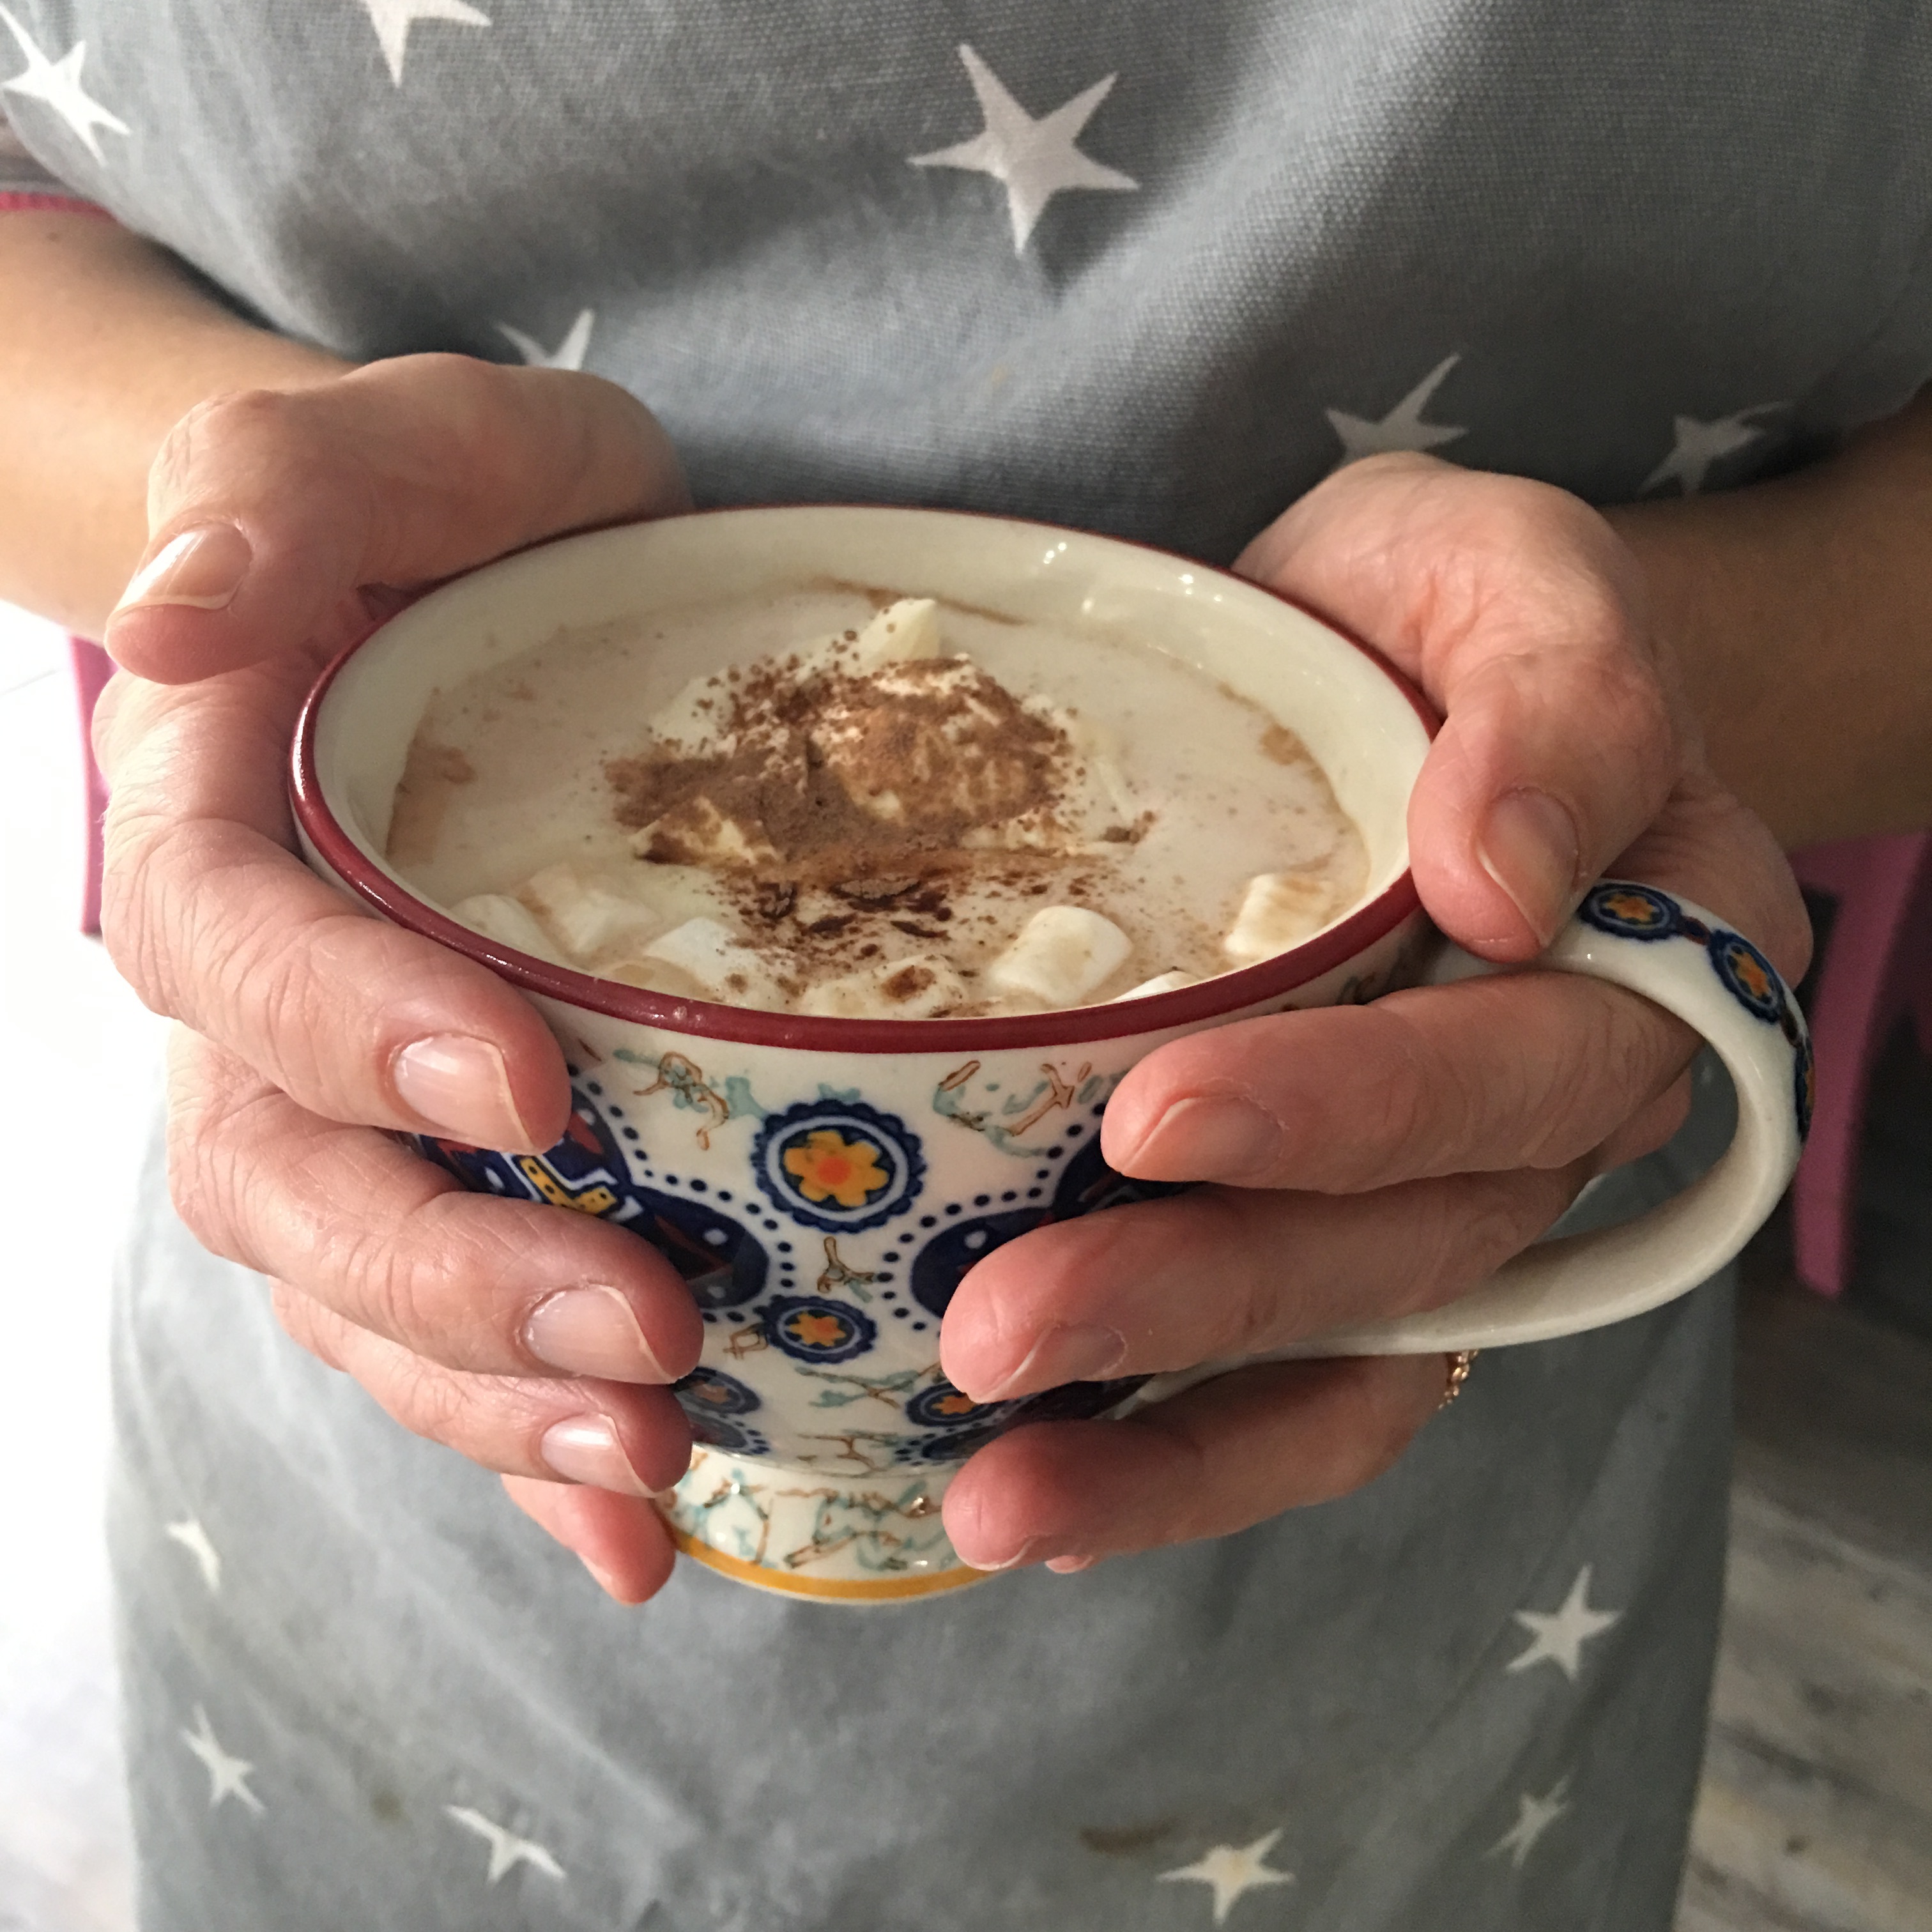
cup, hot chocolate, dish, food, mug, cream, cocoa, whipped, marshmallows